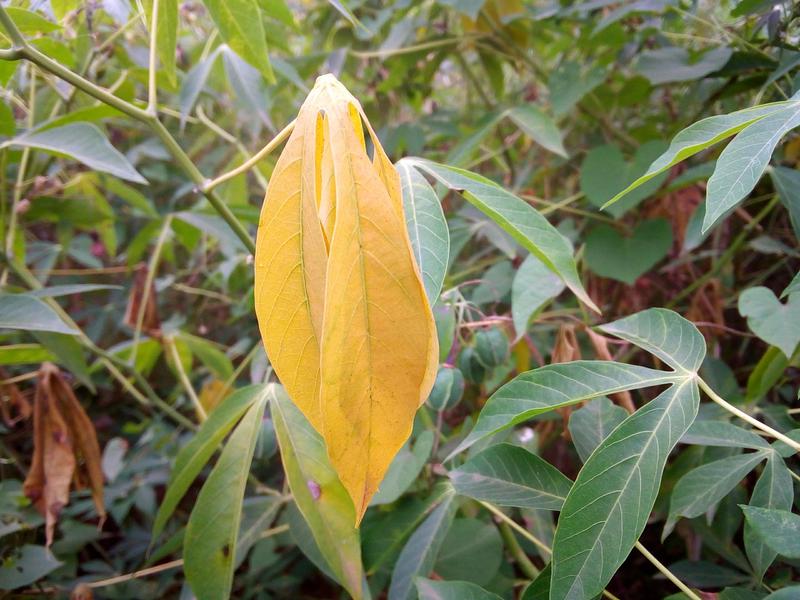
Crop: cassava
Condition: healthy